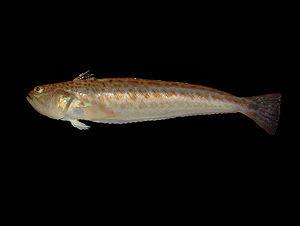
Les vives forment une famille de poissons marins perciformes, les Trachinidae, qui compte neuf espèces.
La Grande vive est une espèce de poissons de la famille des Trachinidae.
Trachinus est un genre de poissons marins de la famille des Trachinidae. Ce genre compte huit espèces de vives.